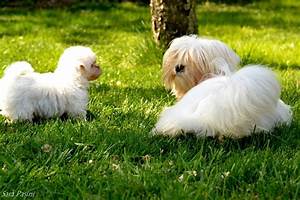
Label: dog